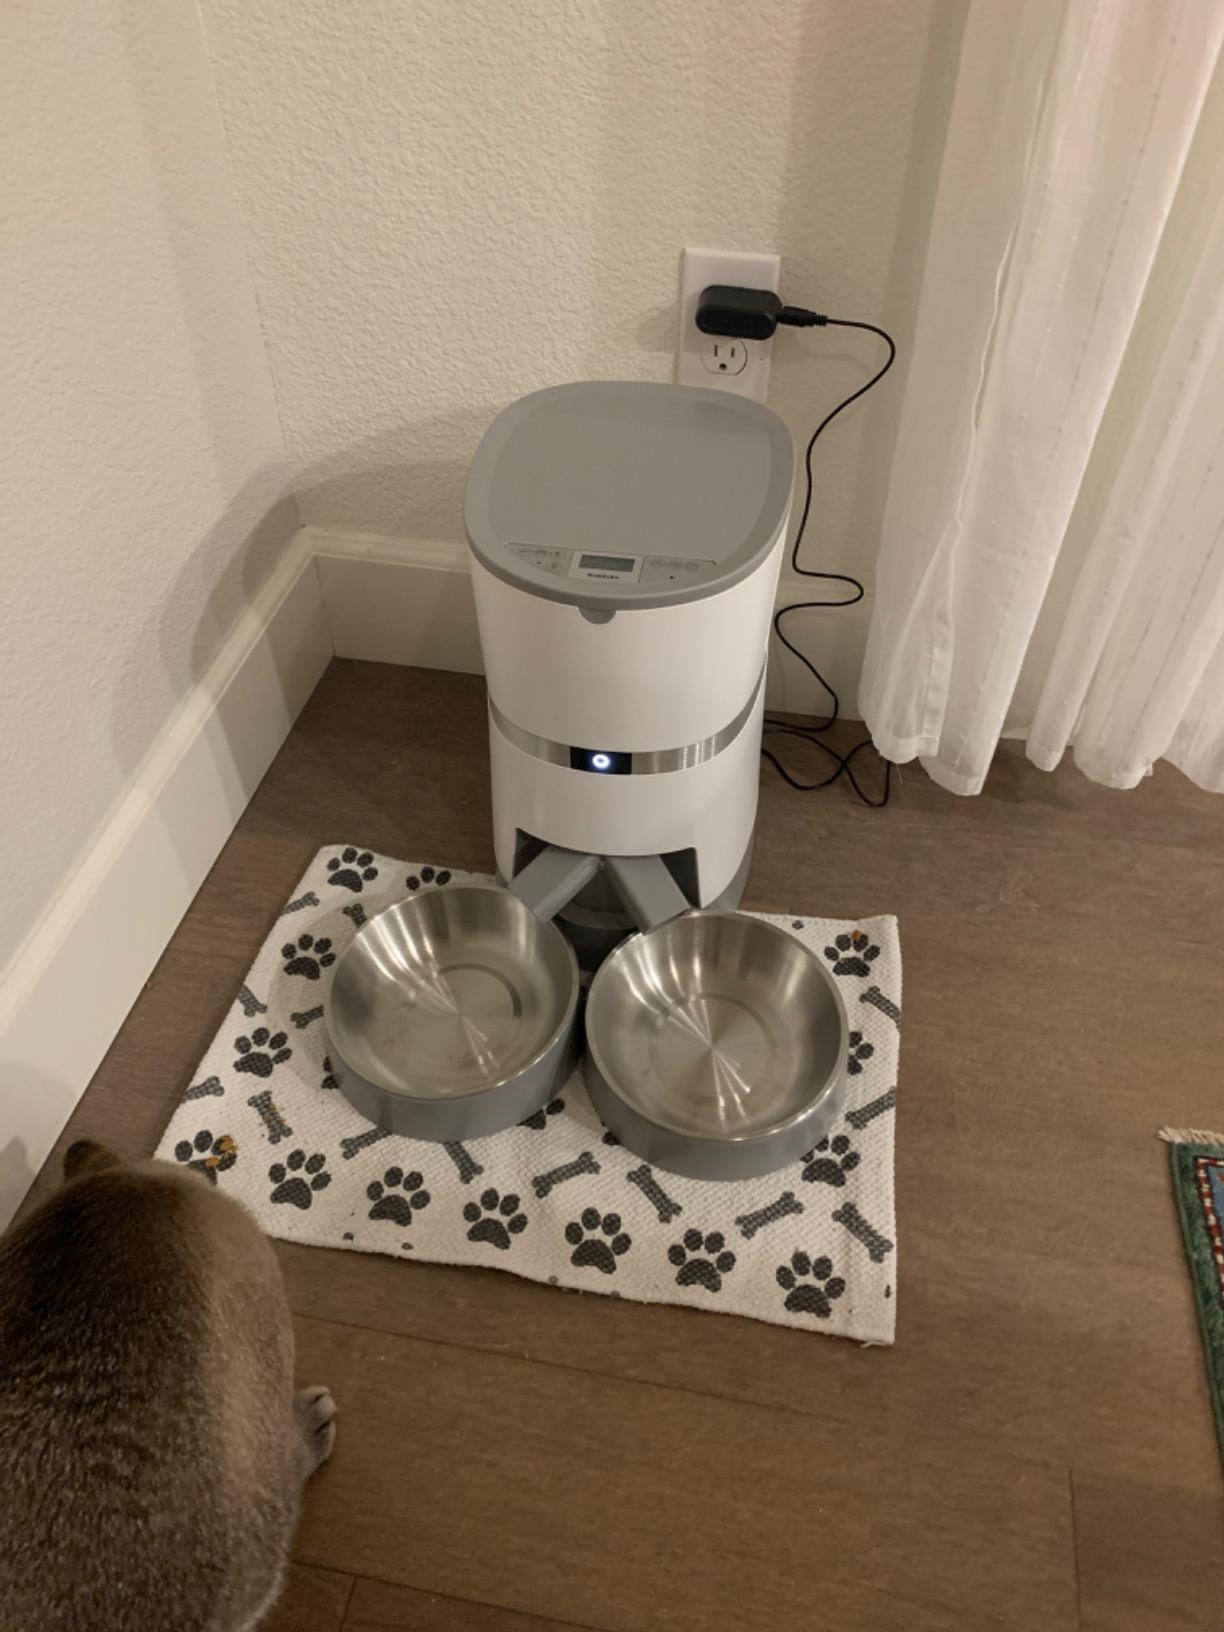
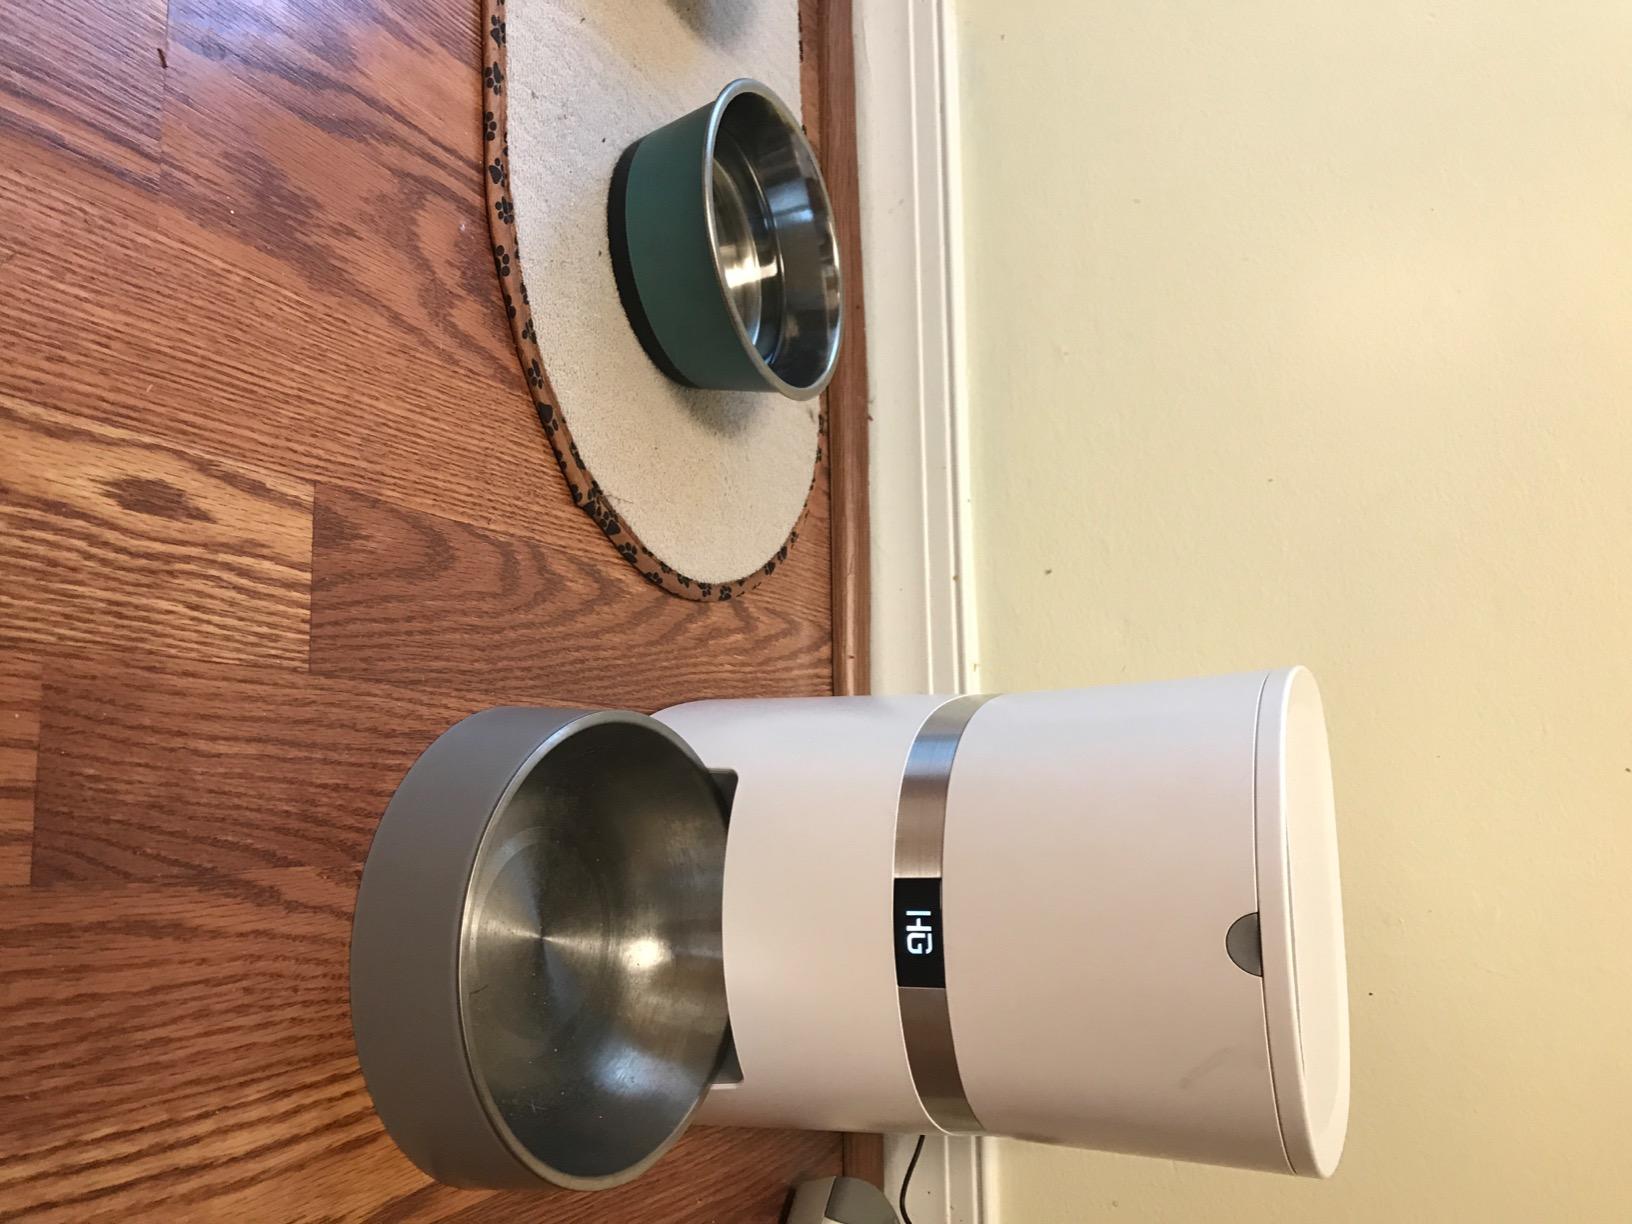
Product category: items_feeder
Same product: no